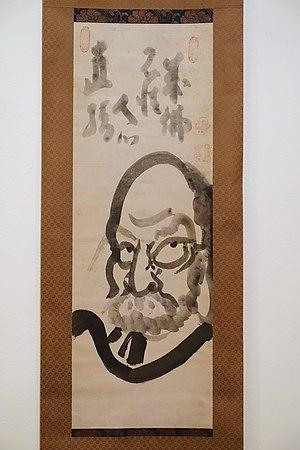
Hakuin Ekaku fut l'une des figures les plus influentes du bouddhisme zen japonais. Il transforma l'école de Rinzai, alors une tradition sur le déclin sans pratique rigoureuse, en une tradition centrée sur une méditation acharnée et la pratique des kōan. Pratiquement tous les pratiquants modernes du Zen Rinzai emploient des pratiques directement dérivées des enseignements prodigués par Hakuin.